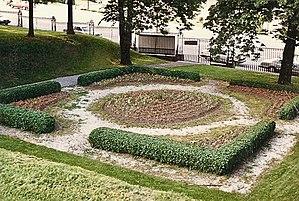
Jardin sud-est, Château Dufresne, 4040 rue Sherbrooke Est, Montréal, Québec, Canada.
Le Château Dufresne est un domaine constitué de deux maisons bourgeoises jumelées situées dans l’arrondissement Mercier-Hochelaga-Maisonneuve de la ville de Montréal au Canada.